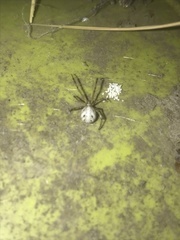
Species: Lactrodectus_hesperus